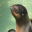
Label: seal